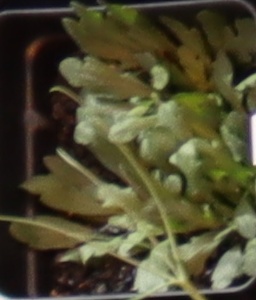
Label: Horseweed